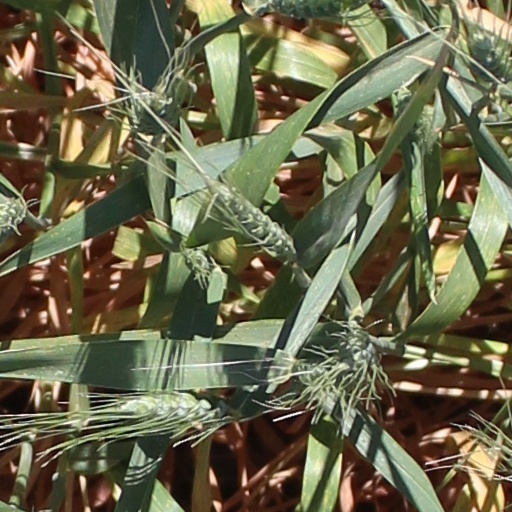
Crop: wheat